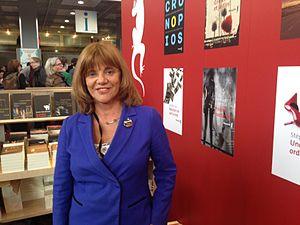
Elsa Osorio née à Buenos Aires en 1952 est une auteure argentine et une militante pour la défense des droits humains. Elle partage sa vie entre Buenos Aires et Madrid.